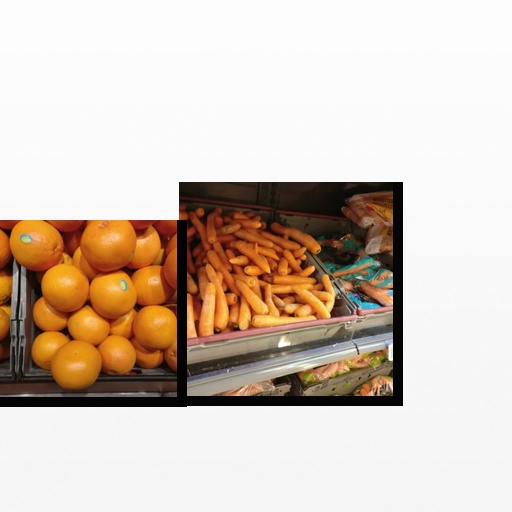
Food items: red_grapefruit, carrot